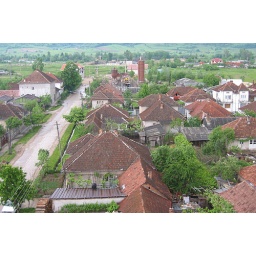
Habitat for Humanity Romania involves Global Village teams in building new houses and doing apartment renovations.